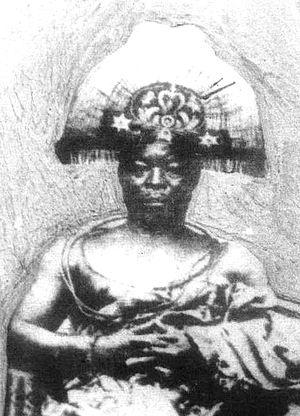
Ovǫnramwęn Nǫgbaisi, également appelé sous la forme raccourcie Ovonramwen ou Overami, est un Oba du Royaume du Bénin ayant régné de 1888 à 1897, jusqu'à l'expédition punitive britannique de 1897.
L'expédition punitive britannique au Bénin fut organisée en 1897 en réponse au massacre du détachement Phillips. Elle aboutit à la prise de la ville de Benin City, au pillage du trésor royal et à la destitution de son souverain, l'Oba Ovǫnramwęn Nǫgbaisi.